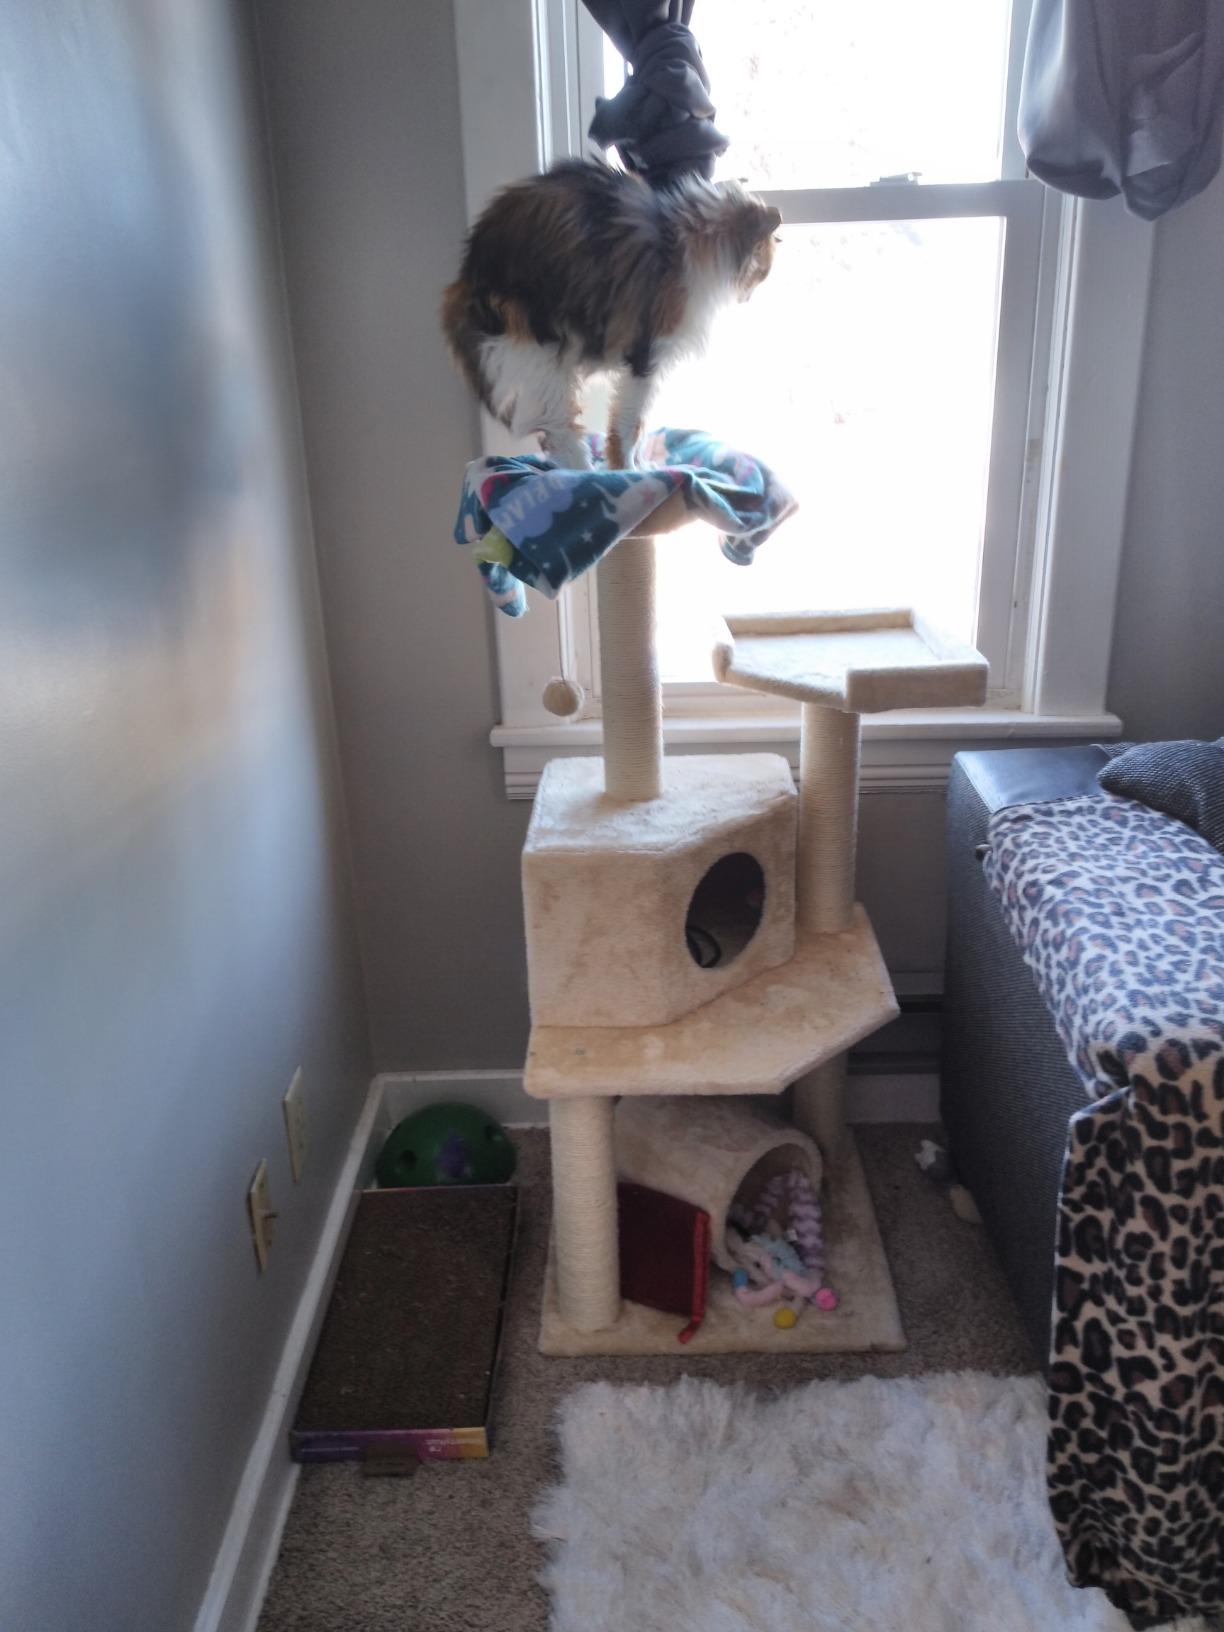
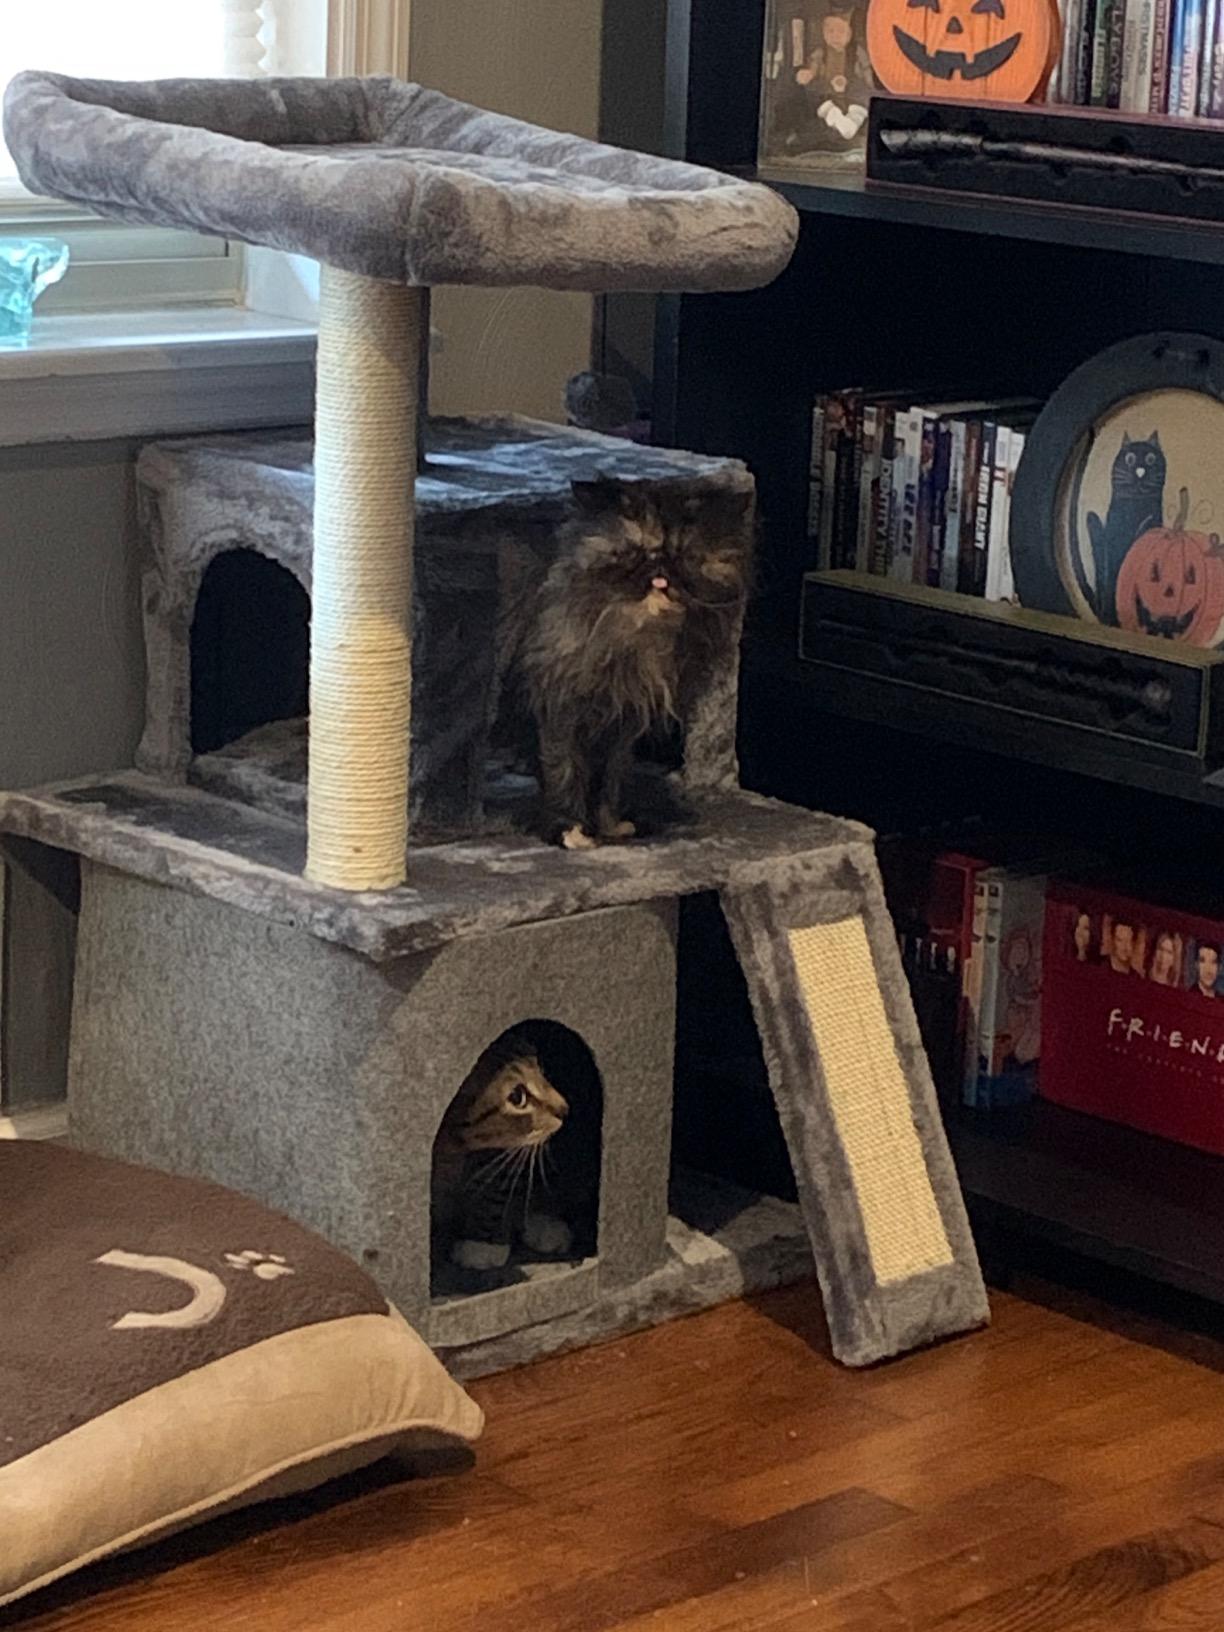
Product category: items_cat tree
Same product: no